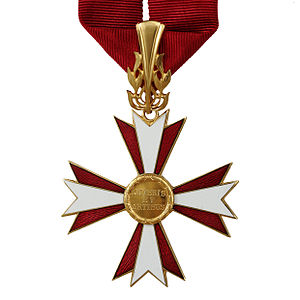
Fausto Cercignani / Udmærkelser
Fausto Cercignani er en italiensk akademiker, essayist og digter.